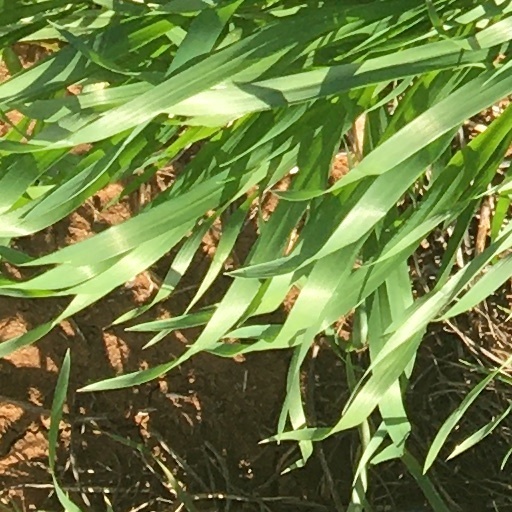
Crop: wheat